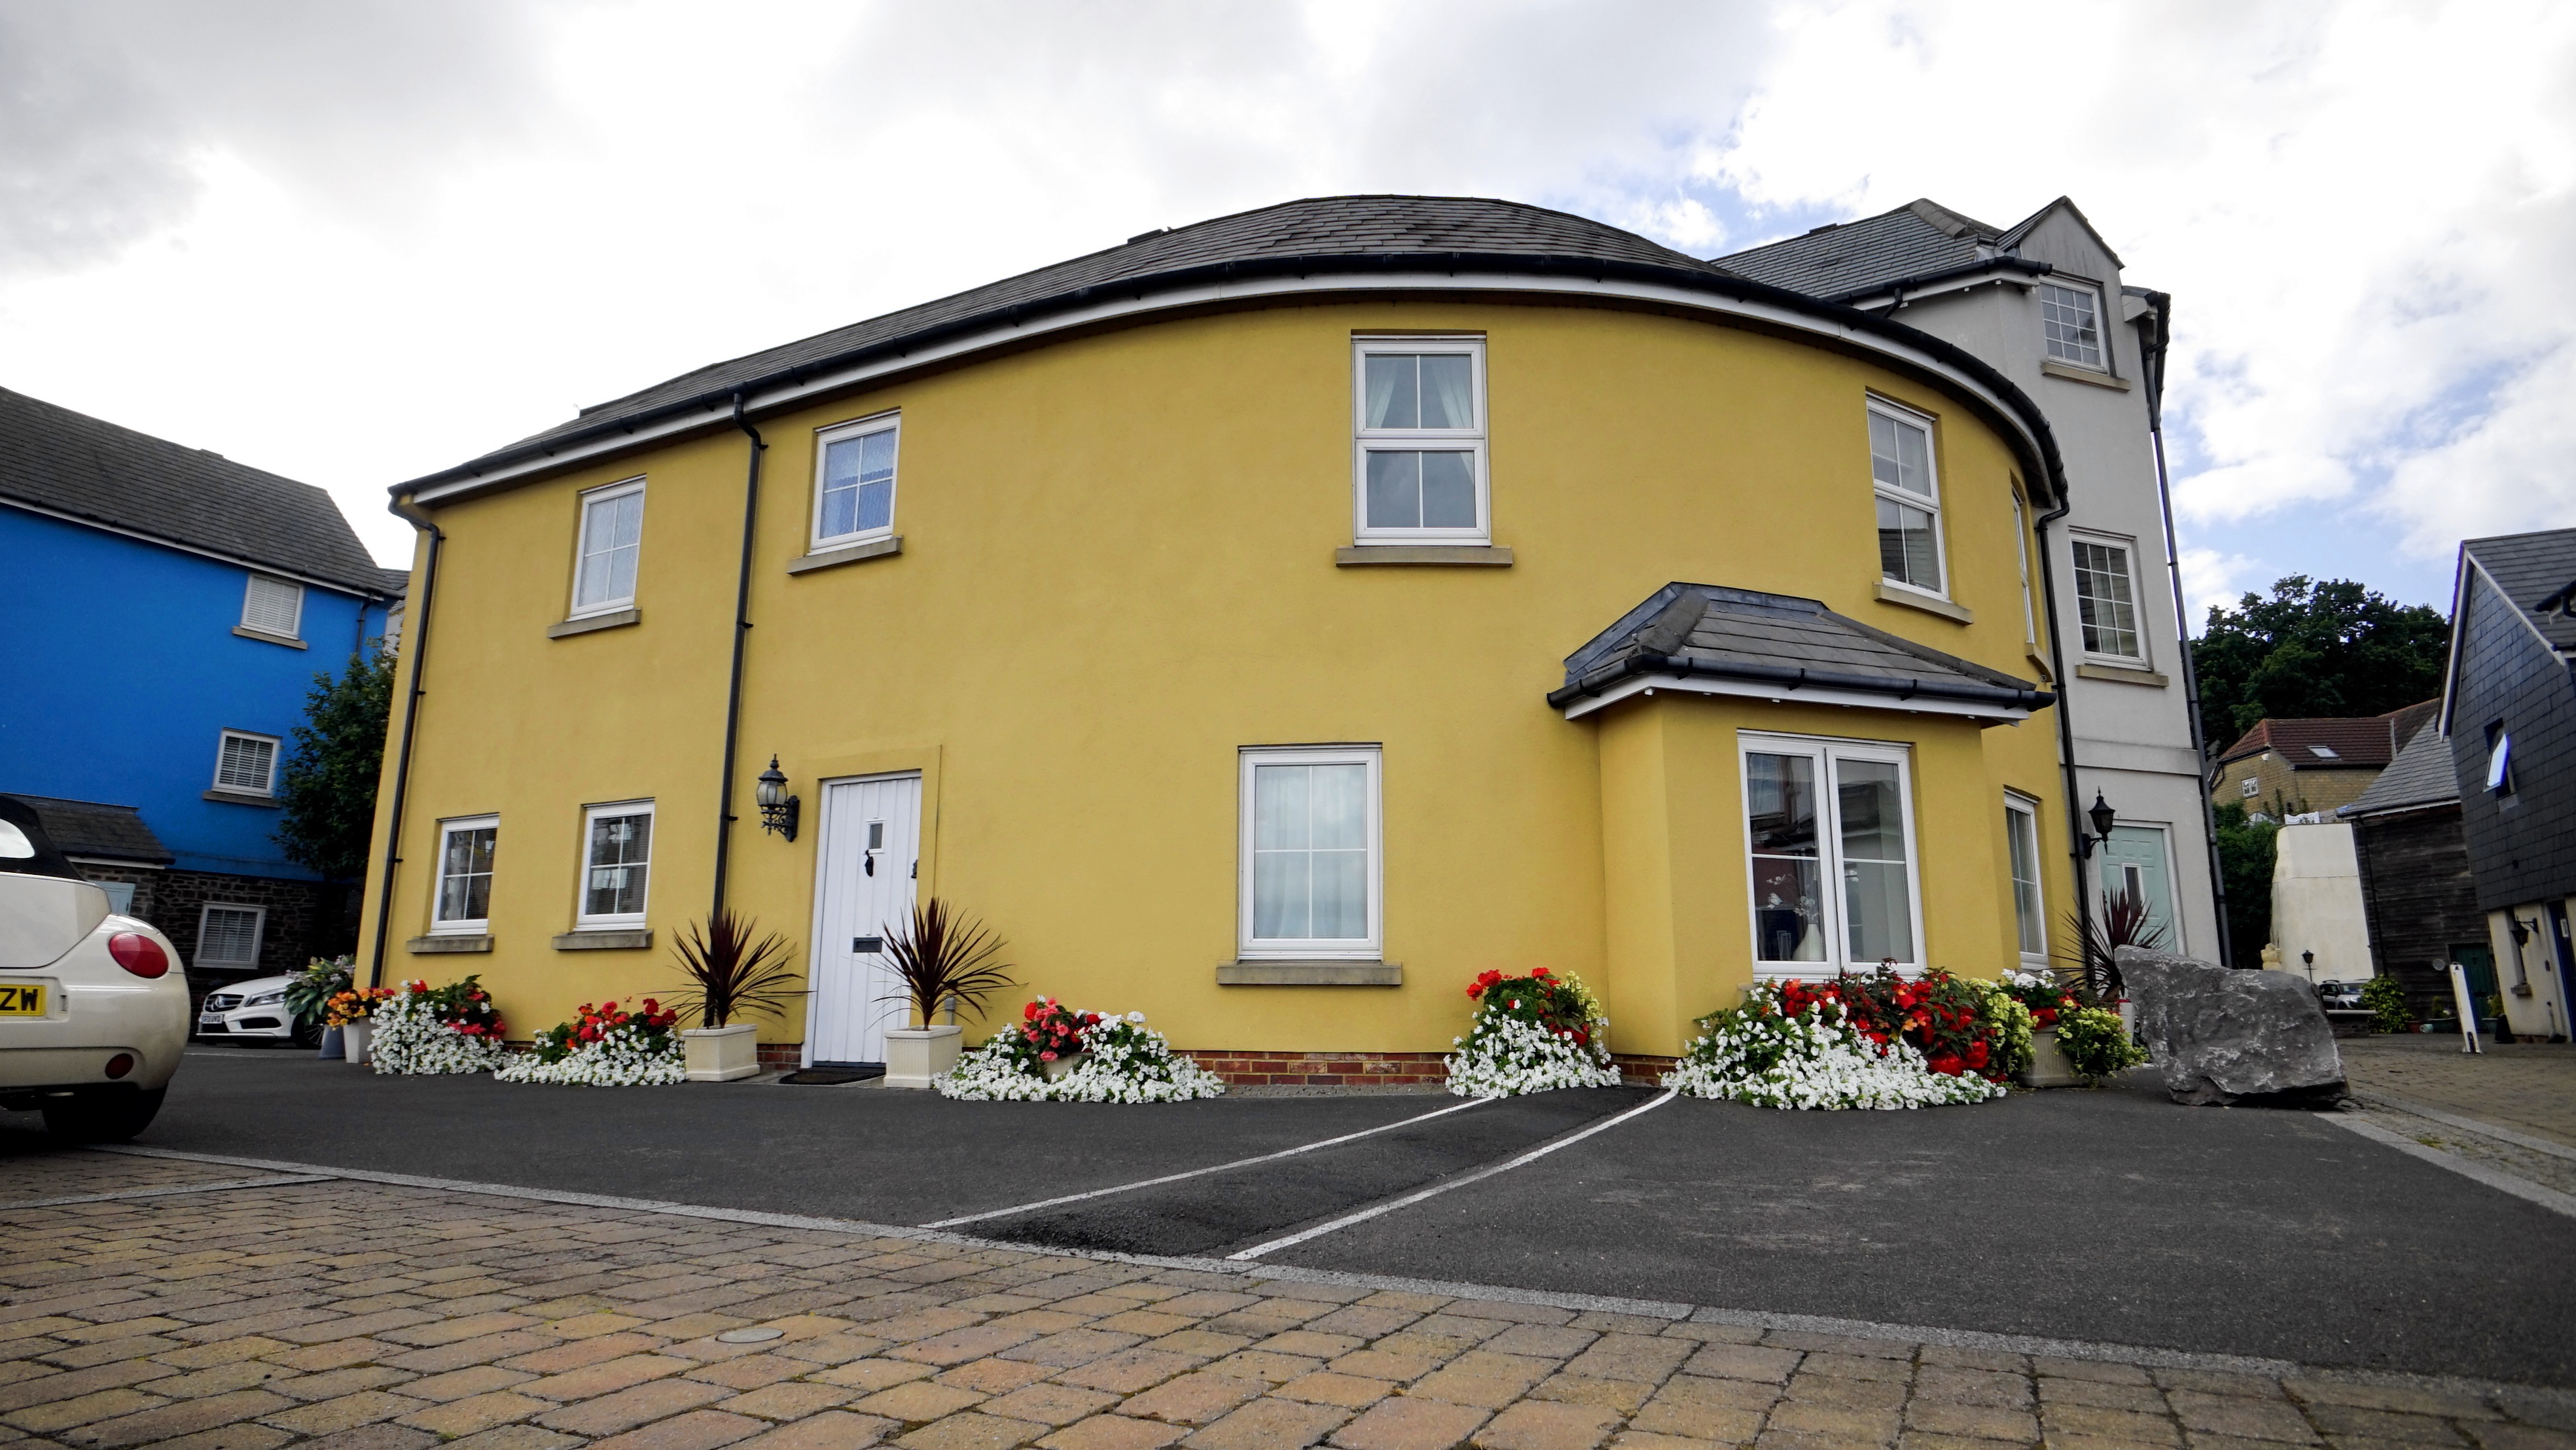
architecture, street, house, town, roof, building, home, urban, pavement, suburb, cottage, facade, property, blue, exterior, residential, yellow, dwelling, modern, housing, flowers, outdoors, structures, houses, front, estate, neighbourhood, exterior home, home exterior, residential house, residential area, residences